Roanne station

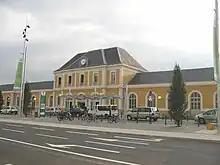
Station frontage

Roanne station (French: "Gare de Roanne") is a French railway station located on the Moret–Lyon railway line in the city of Roanne, an administrative center of the department of the Loire in the Auvergne-Rhône-Alpes region.